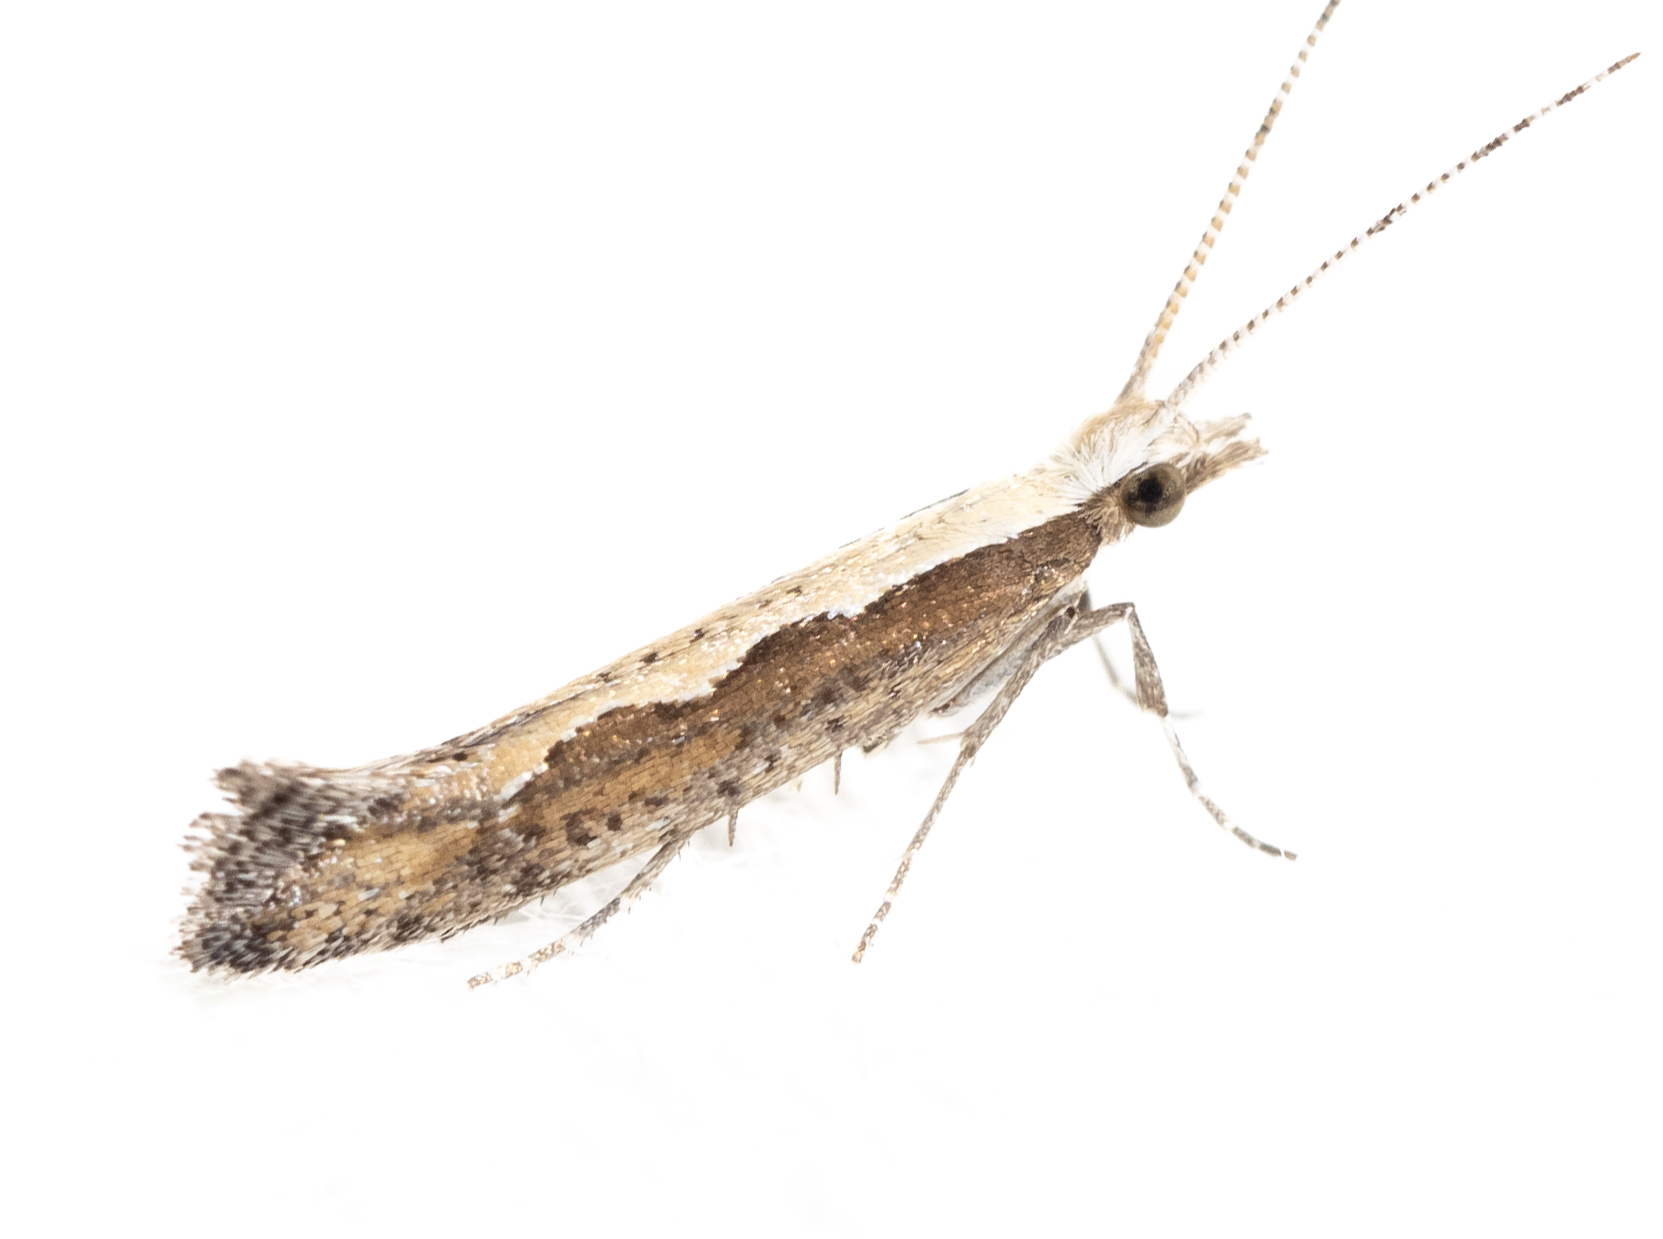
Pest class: diamondback_moth